Galvanization

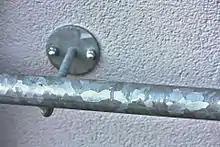
Galvanized surface with visible spangle

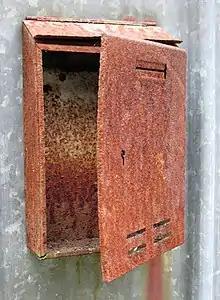
Protective effect: completely rusted letter box mounted to a hot-dip galvanized wall

Galvanization (also spelled galvanisation) is the process of applying a protective zinc coating to steel or iron, to prevent rusting. The most common method is hot-dip galvanizing, in which the parts are coated by submerging them in a bath of hot, molten zinc.